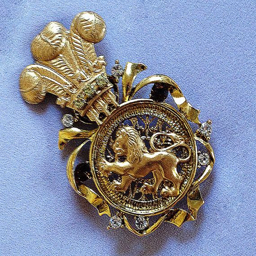
a regal brooch featuring the crown and plumes atop gold - plated filigree , with a rampant lion surrounded by vintage